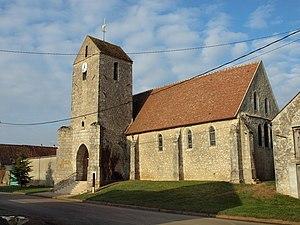
Église Saint-Martin de Garentreville (Seine-et-Marne, France)
Garentreville est une commune française située dans le département de Seine-et-Marne en région Île-de-France.